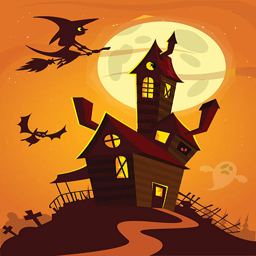
haunted house on night background with a full moon behind vector art illustration